Georgia Vasileiadou

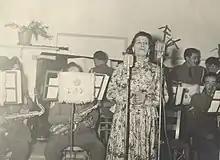

Georgia Vasileiadou (1897 – 12 February 1980) was a Greek actress. She appeared in more than forty films from 1930 to 1977.